Task Force Faith

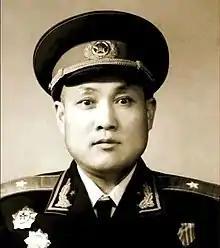
Major General Zhan Danan commanded the PVA 80th and 81st division which led to the destruction of Task Force Faith.

RCT-31 landed on Riwŏn (Iwon) beach on 3 November 1950 at 2:00pm. They were tasked with guarding the left flank of the 17th Infantry Regiment in the mountains toward the Pujŏn-ho (Fusen) Reservoir while the 17th captured Kapsan.